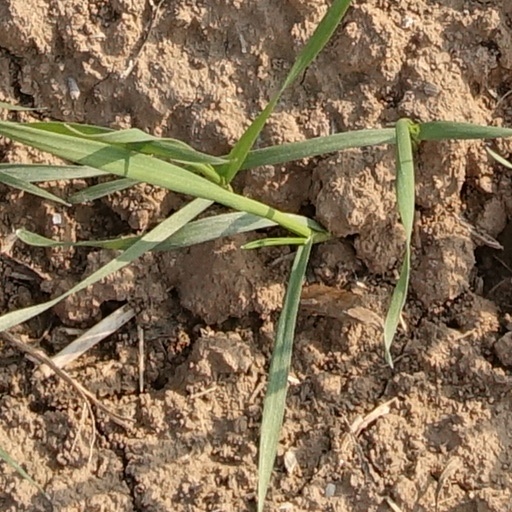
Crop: wheat